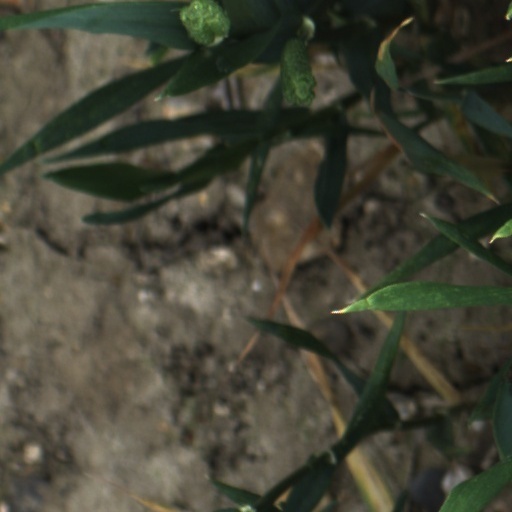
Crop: wheat